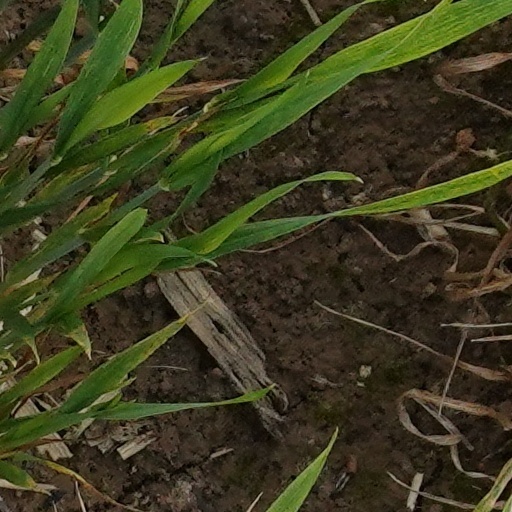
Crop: wheat